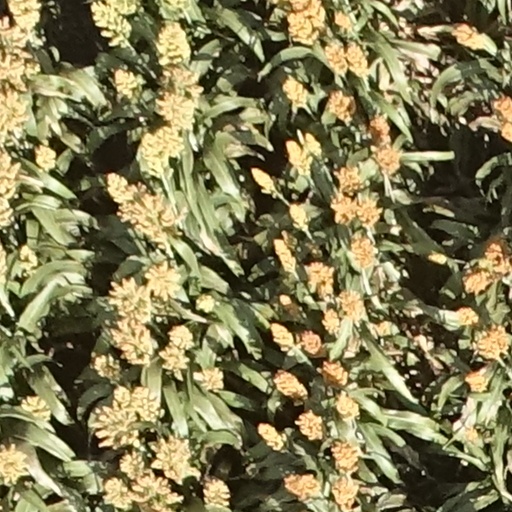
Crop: sorghum